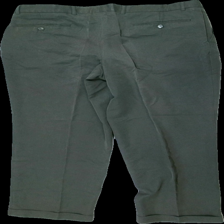
View: back
Type: Trousers
Category: Men
Brand: Kappahl
Colors: Green
Material: ?
Cut: Regular
Size: 52
Season: All
Damage location: top right
Damage 2 location: middle center
Damage 3 location: bottom left
Price range: 50-100
Recommended usage: Reuse
Description: gröna kostym byxor